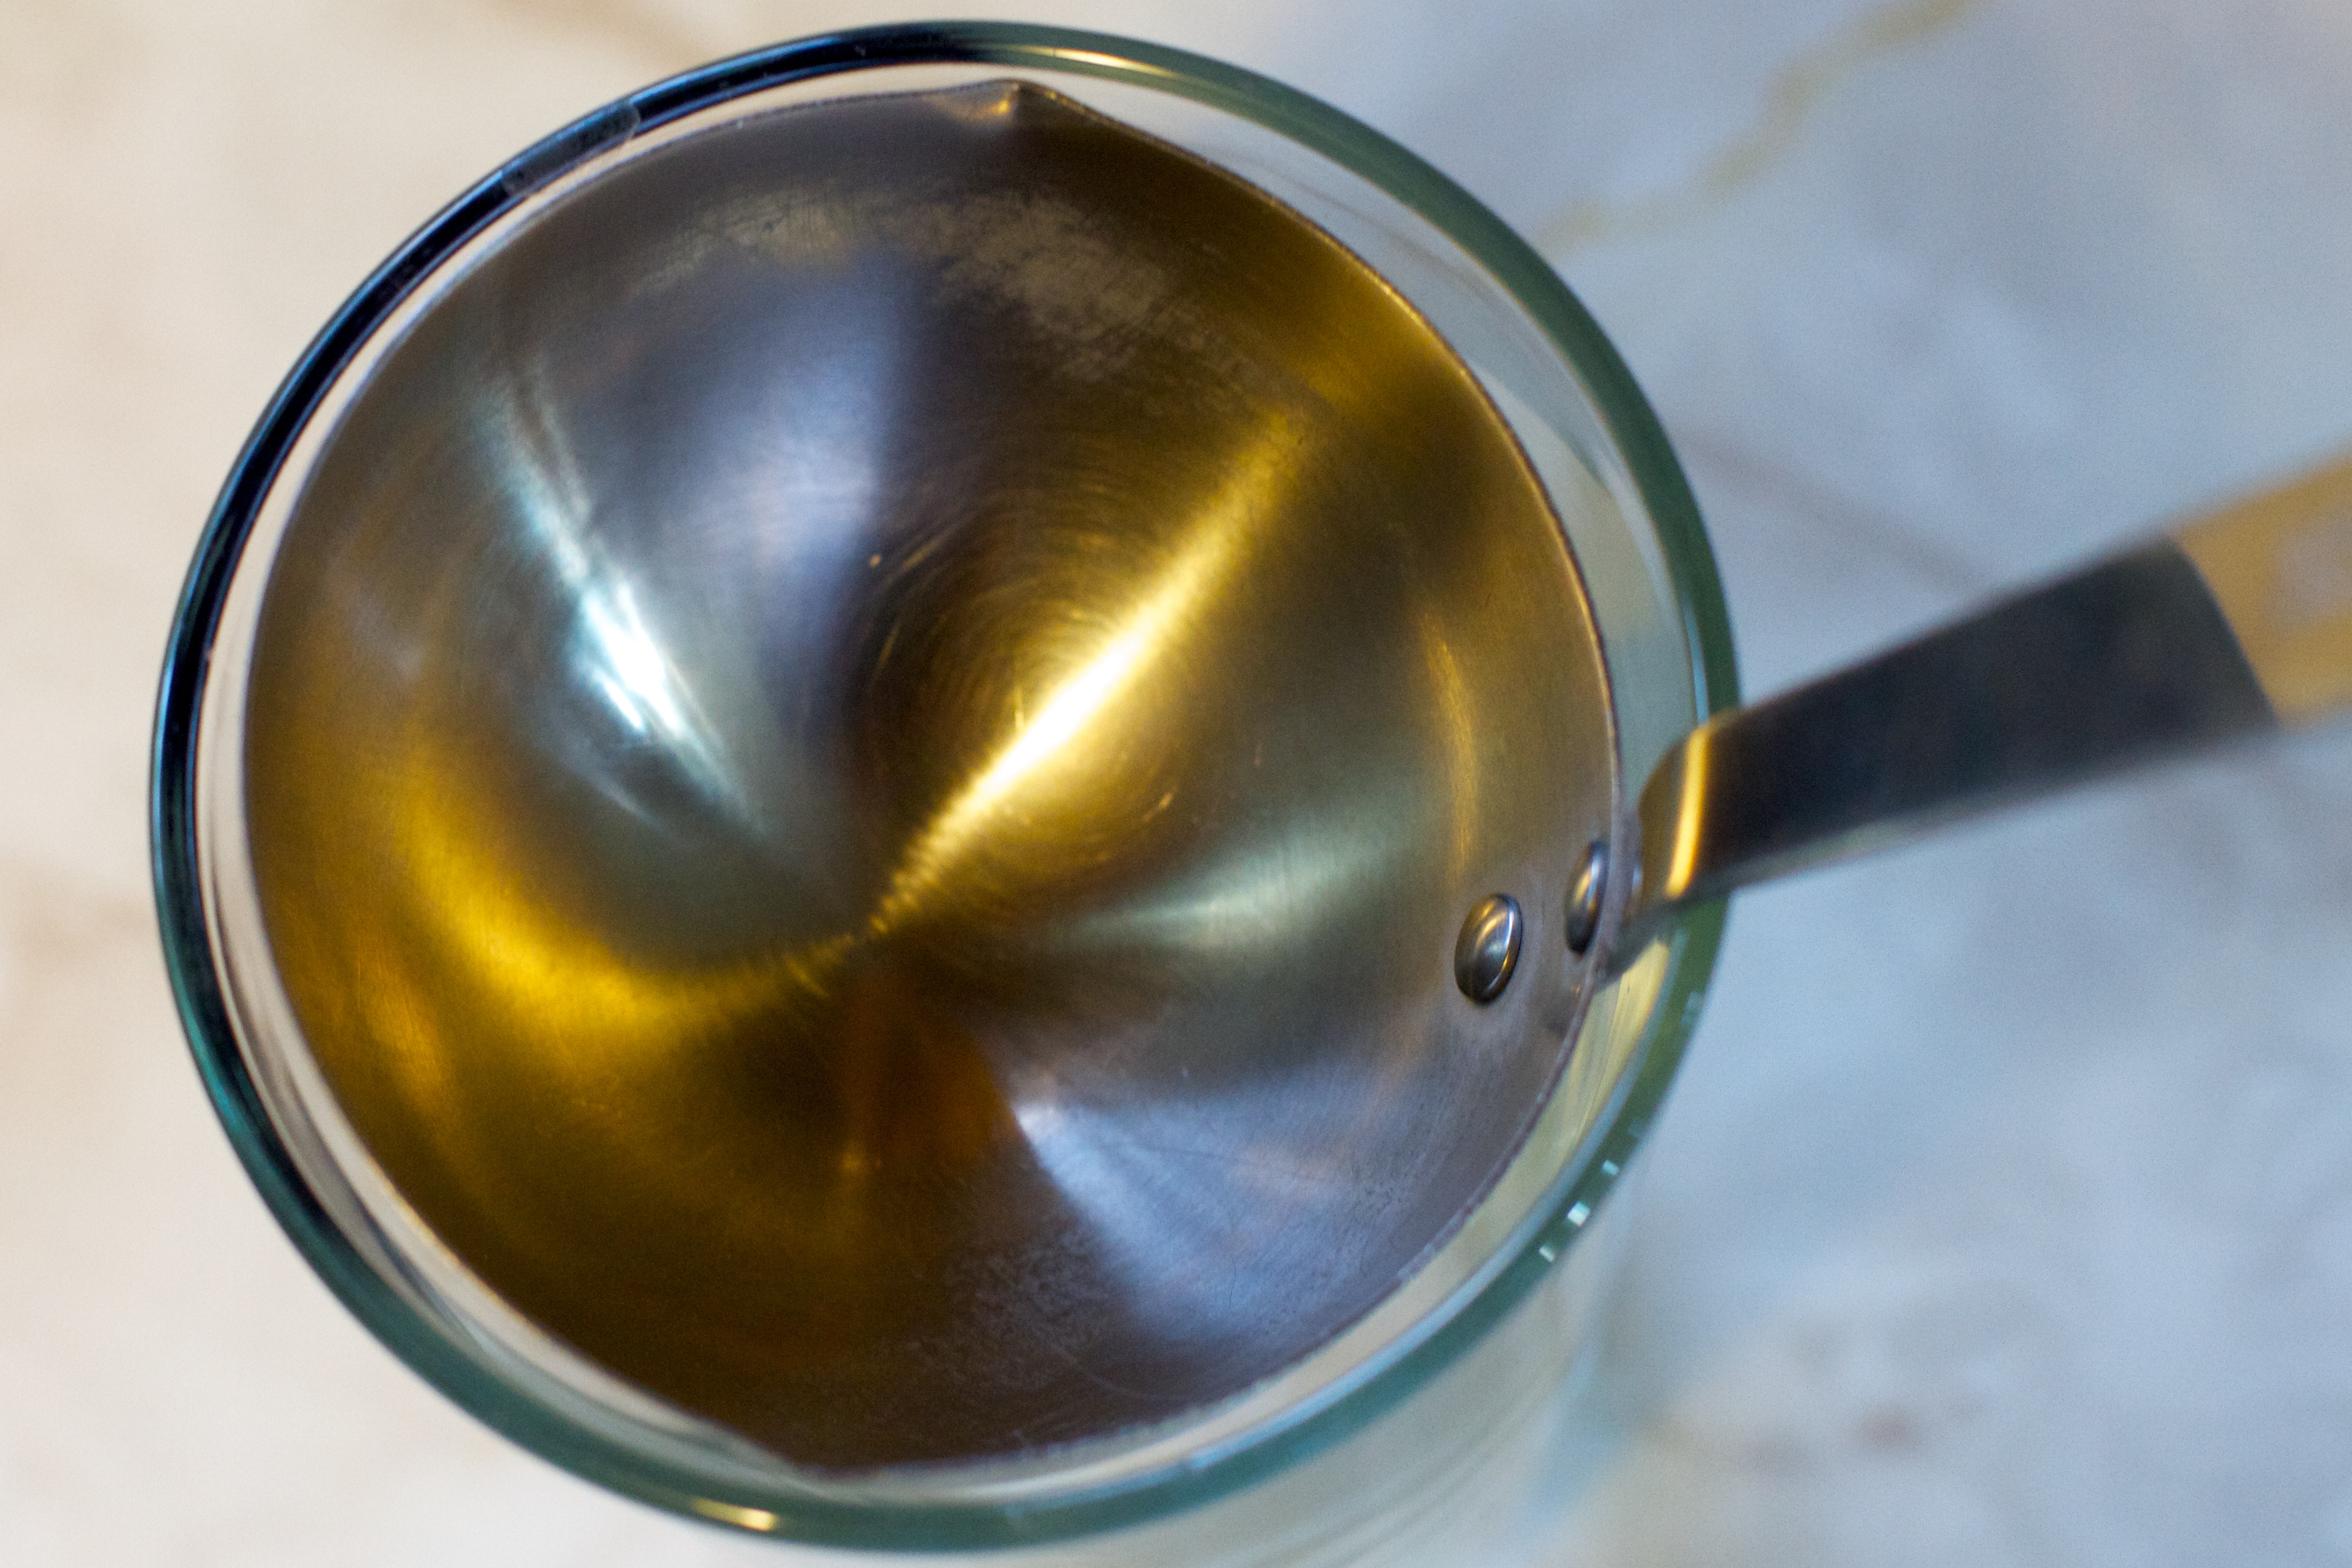
glass, food, produce, drink, close up, dailycreate, macro photography, tdc354